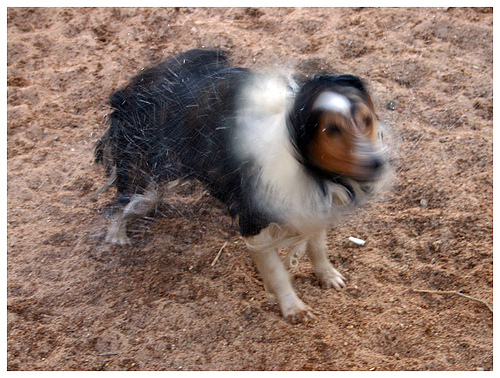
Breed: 274-n000110-Shetland_sheepdog